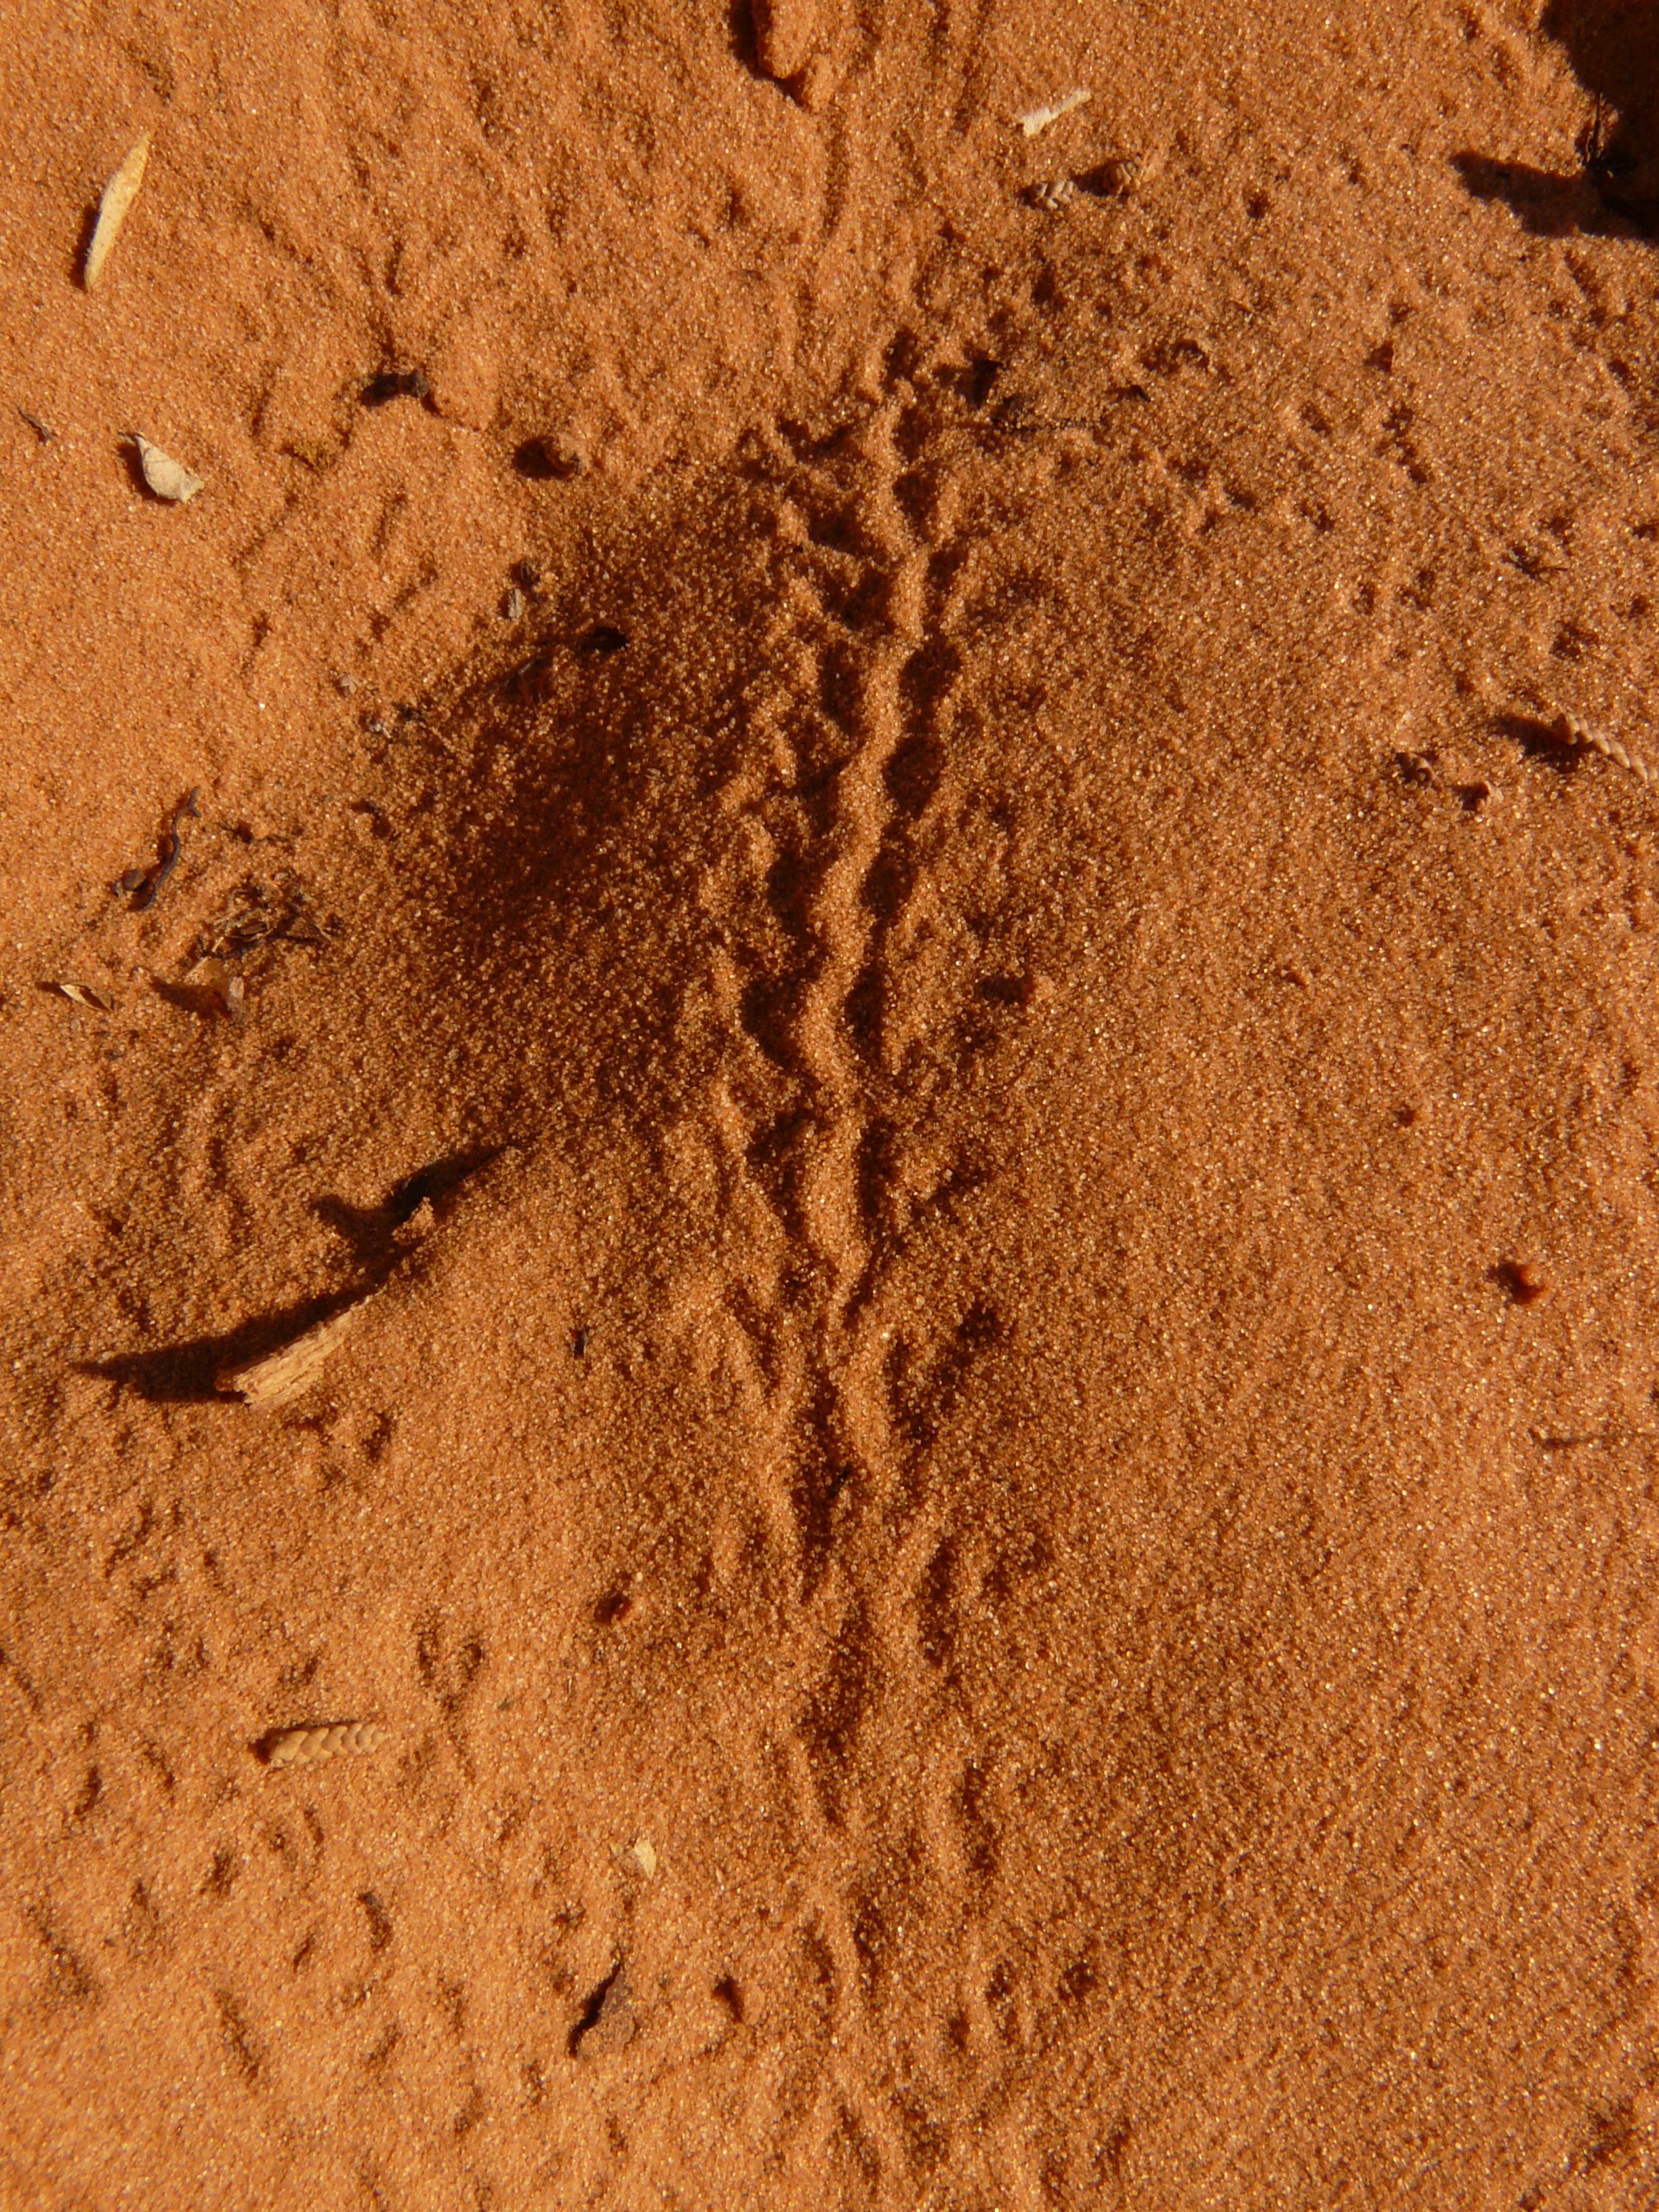
sand, texture, desert, usa, brown, soil, national park, material, trace, utah, arches national park, macro photography, reprint, animal kingdom, grass family, snake track